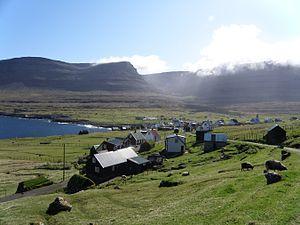
Cet article recense les îles et îlots formant l'archipel des Féroé.